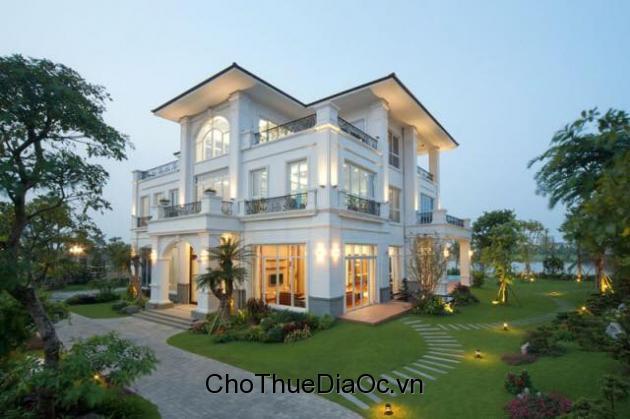
ở xung quanh căn nhà có sự xuất hiện của những bãi cỏ xanh